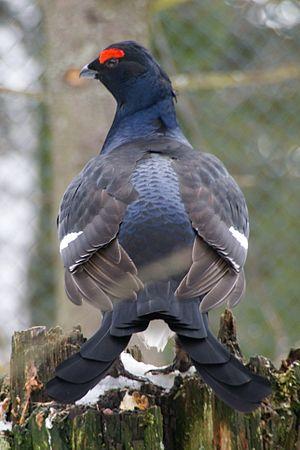
Cette liste de la faune française regroupe les espèces de Galloanserae peuplant la France métropolitaine.